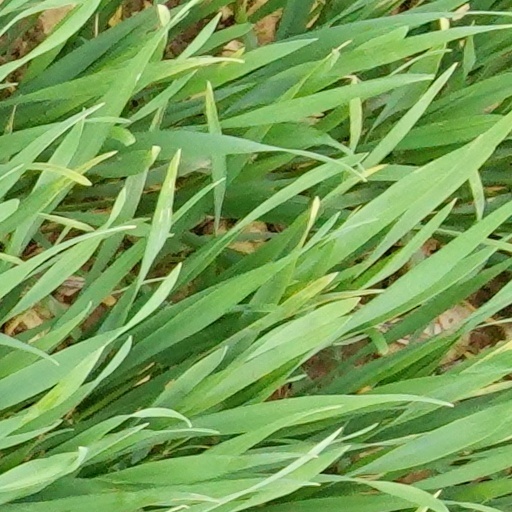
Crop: wheat